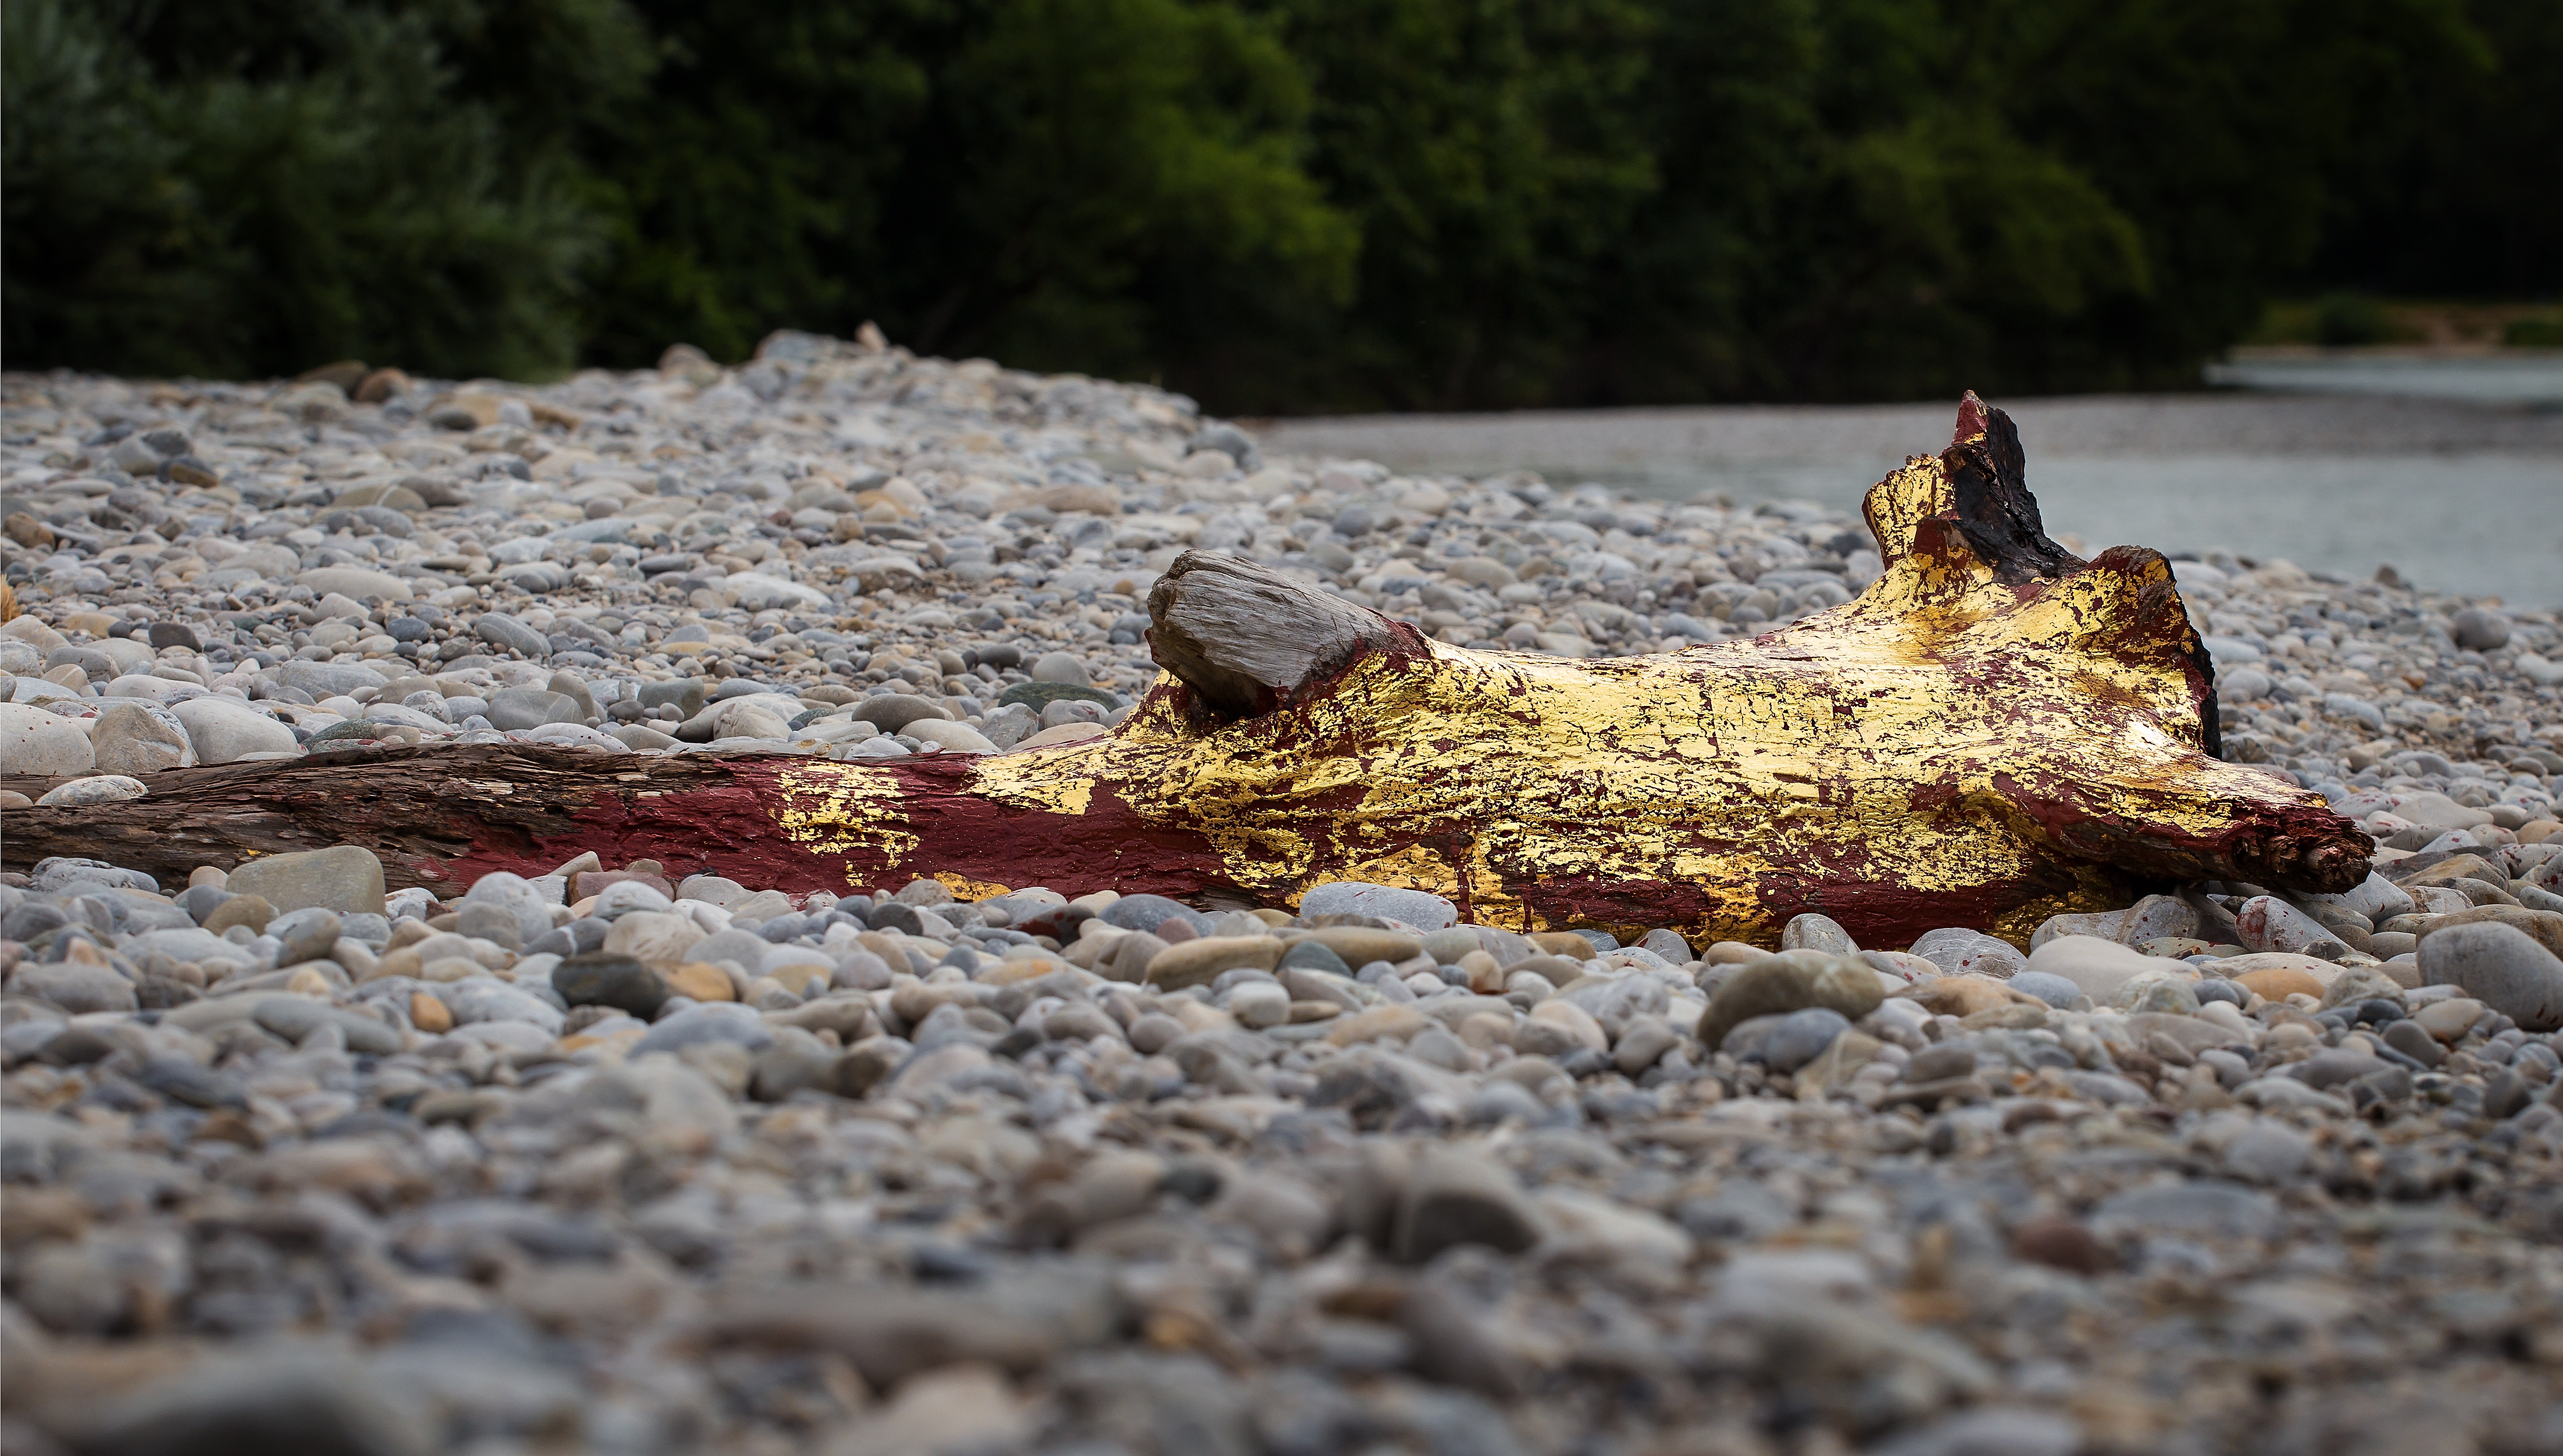
river, wildlife, log, pebble, reptile, iguana, fauna, lizard, crocodile, alligator, gold, vertebrate, isar, pebble beach, agamidae, crocodilia, nile crocodile